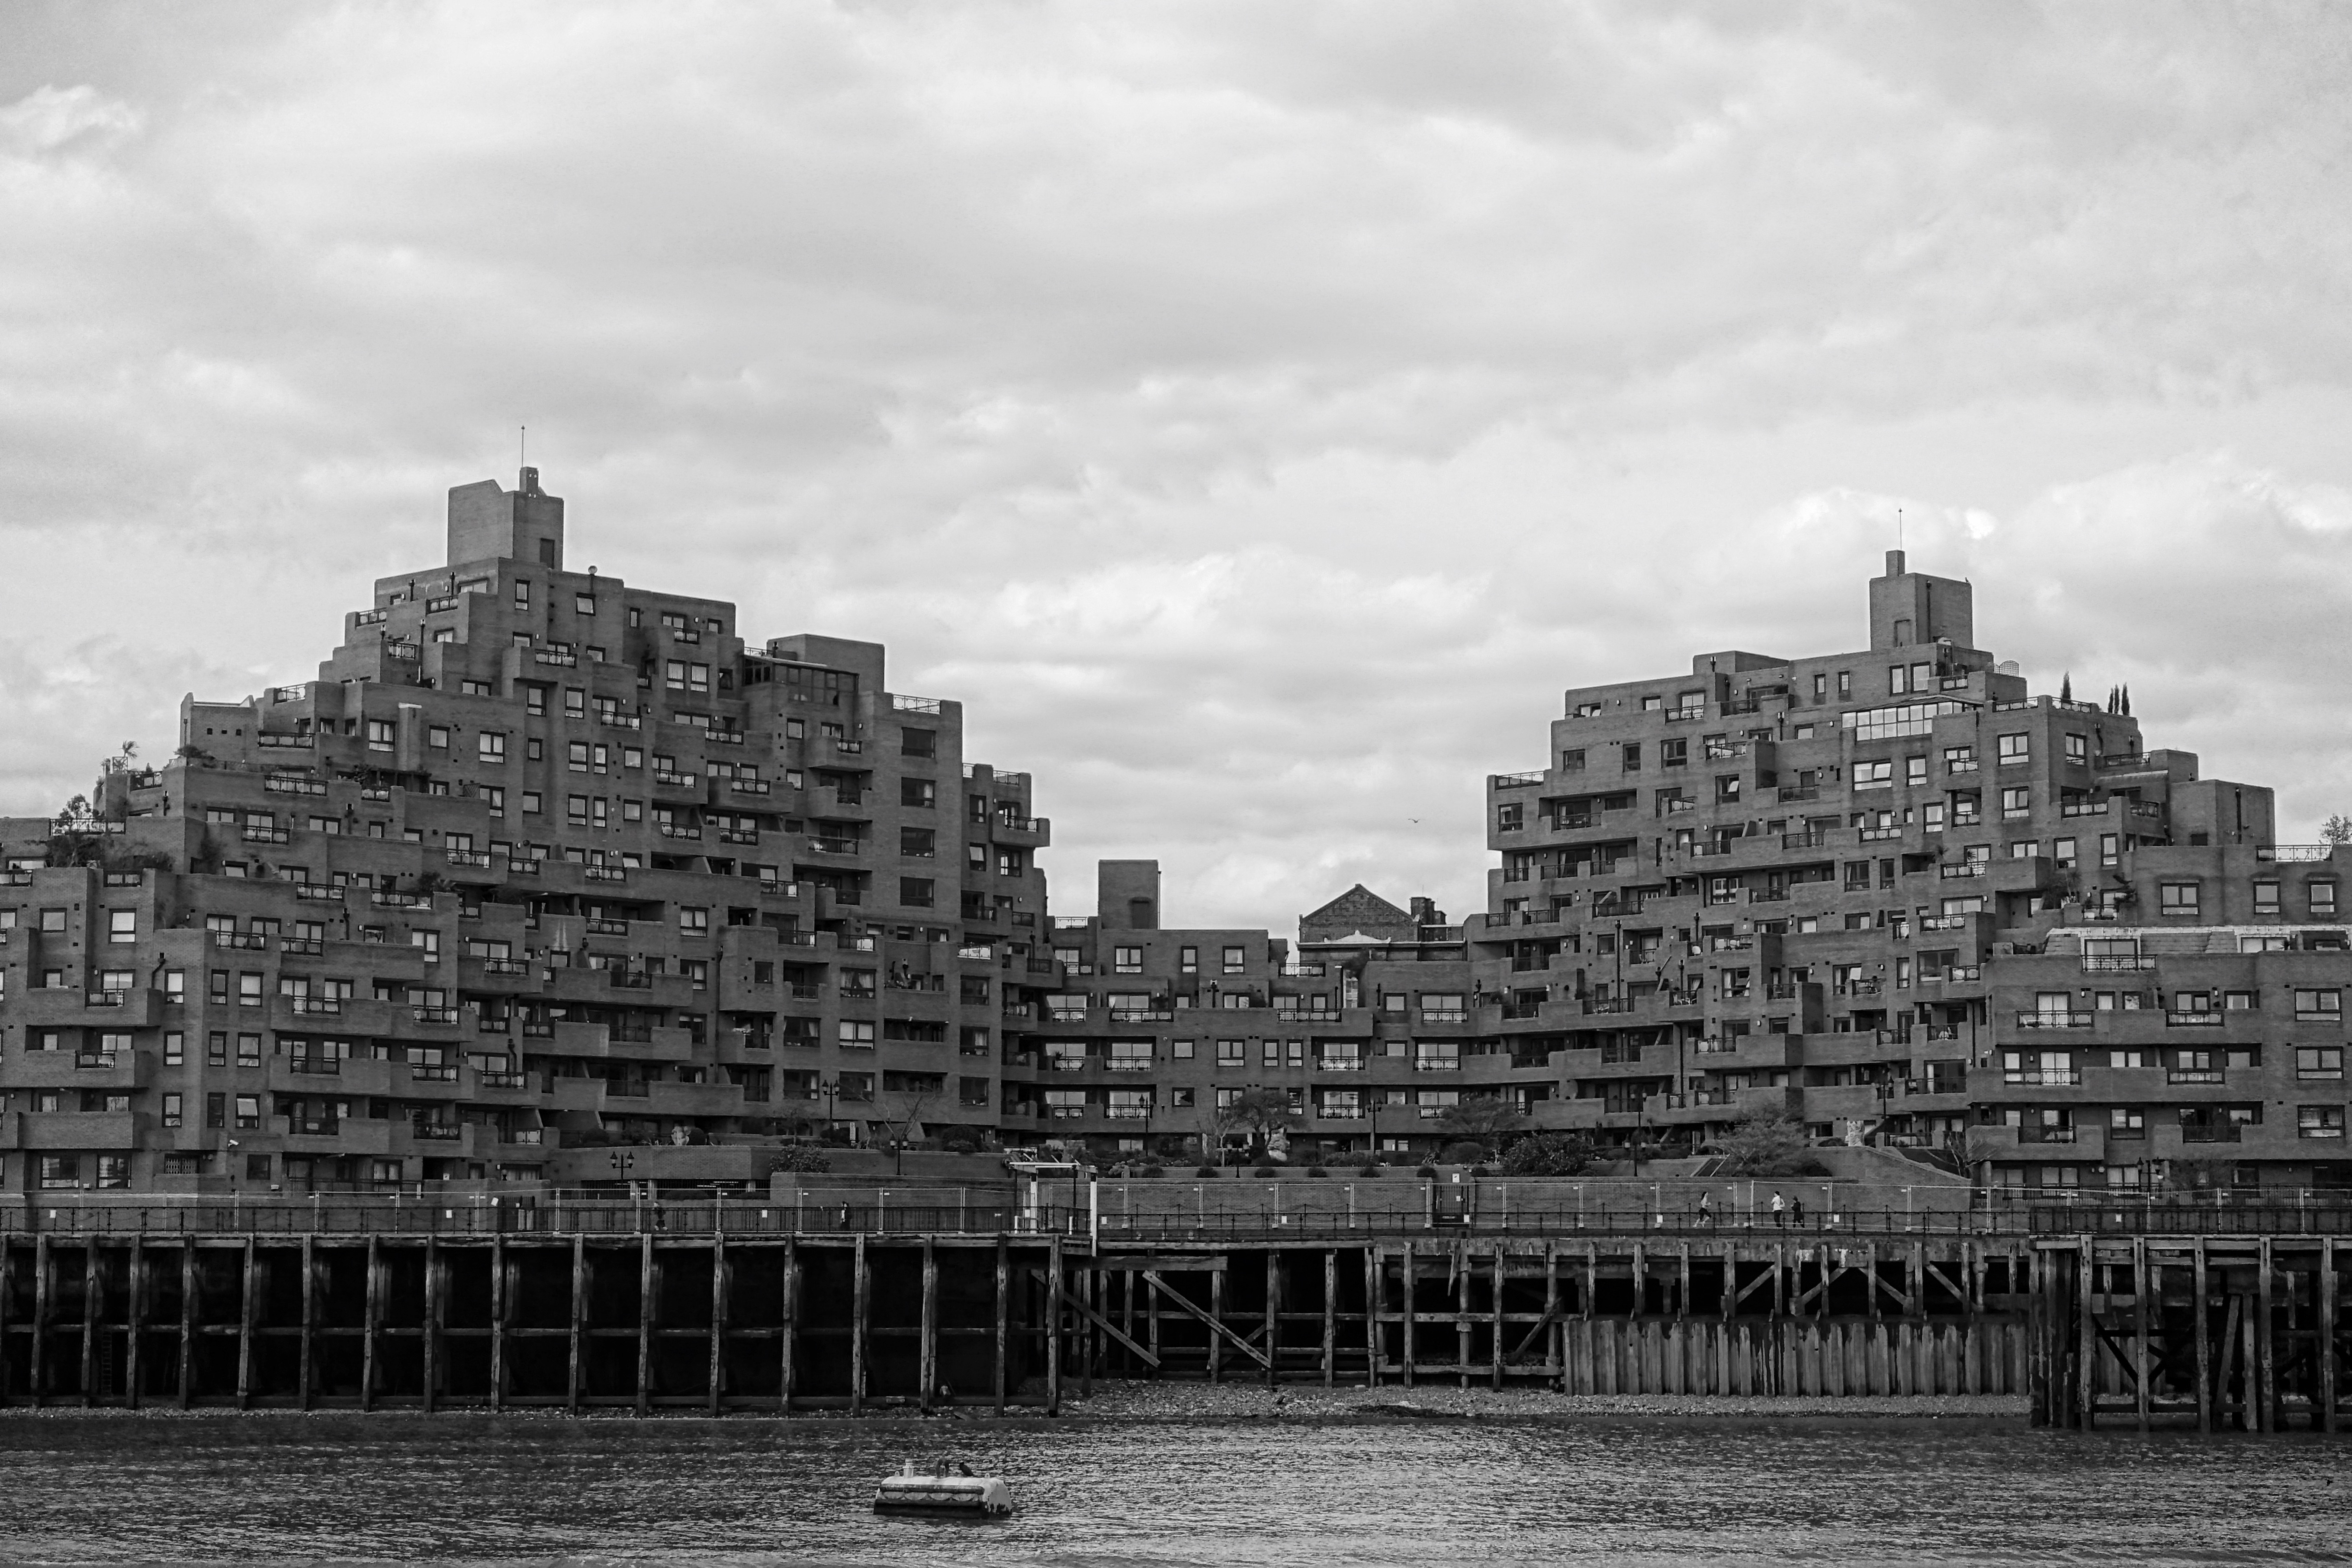
black and white, architecture, skyline, city, river, cityscape, construction, landmark, monochrome, waterfront, temple, buildings, apartments, metropolis, urban area, monochrome photography, ancient history, human settlement